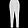
Label: Trouser